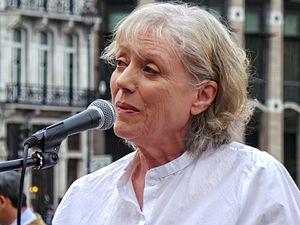
Kika Markham est une actrice britannique, née en 1942 à Macclesfield.